Toronto Raptors

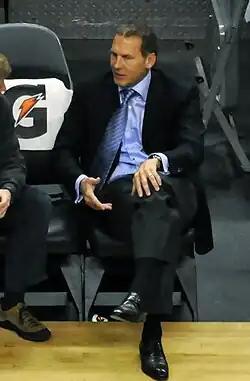
Bryan Colangelo (right) at a Raptors game in 2009. He was the team's general manager, and president of basketball operations from February 2006 to May 2013.

Fueled by the success of the "Jurassic Park" film and the popularity of non-avian dinosaurs with younger audiences, who would grow up to be fans of the franchise, the team's first logo originally featured an aggressive-looking, featherless red "Velociraptor" wearing white sneakers with exposed toe-claws dribbling a silver-coloured basketball. The team's original colours were purple, bright red, black and "Naismith silver" (in honour of the Canadian inventor of basketball, James Naismith). The logo proved to be very popular among fans, as by the end of 1994, the Raptors were seventh in the league in merchandise sales. For the 2008−09 season, the franchise dropped the colour purple from the original logo, making bright red the predominant colour in both the logo and the team's jerseys.